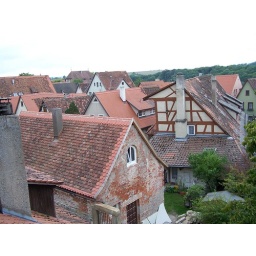
Looking down from the wall over the roof tops